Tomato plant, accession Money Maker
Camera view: horizontal (90 deg, fisheye); turntable rotation: 180 degrees
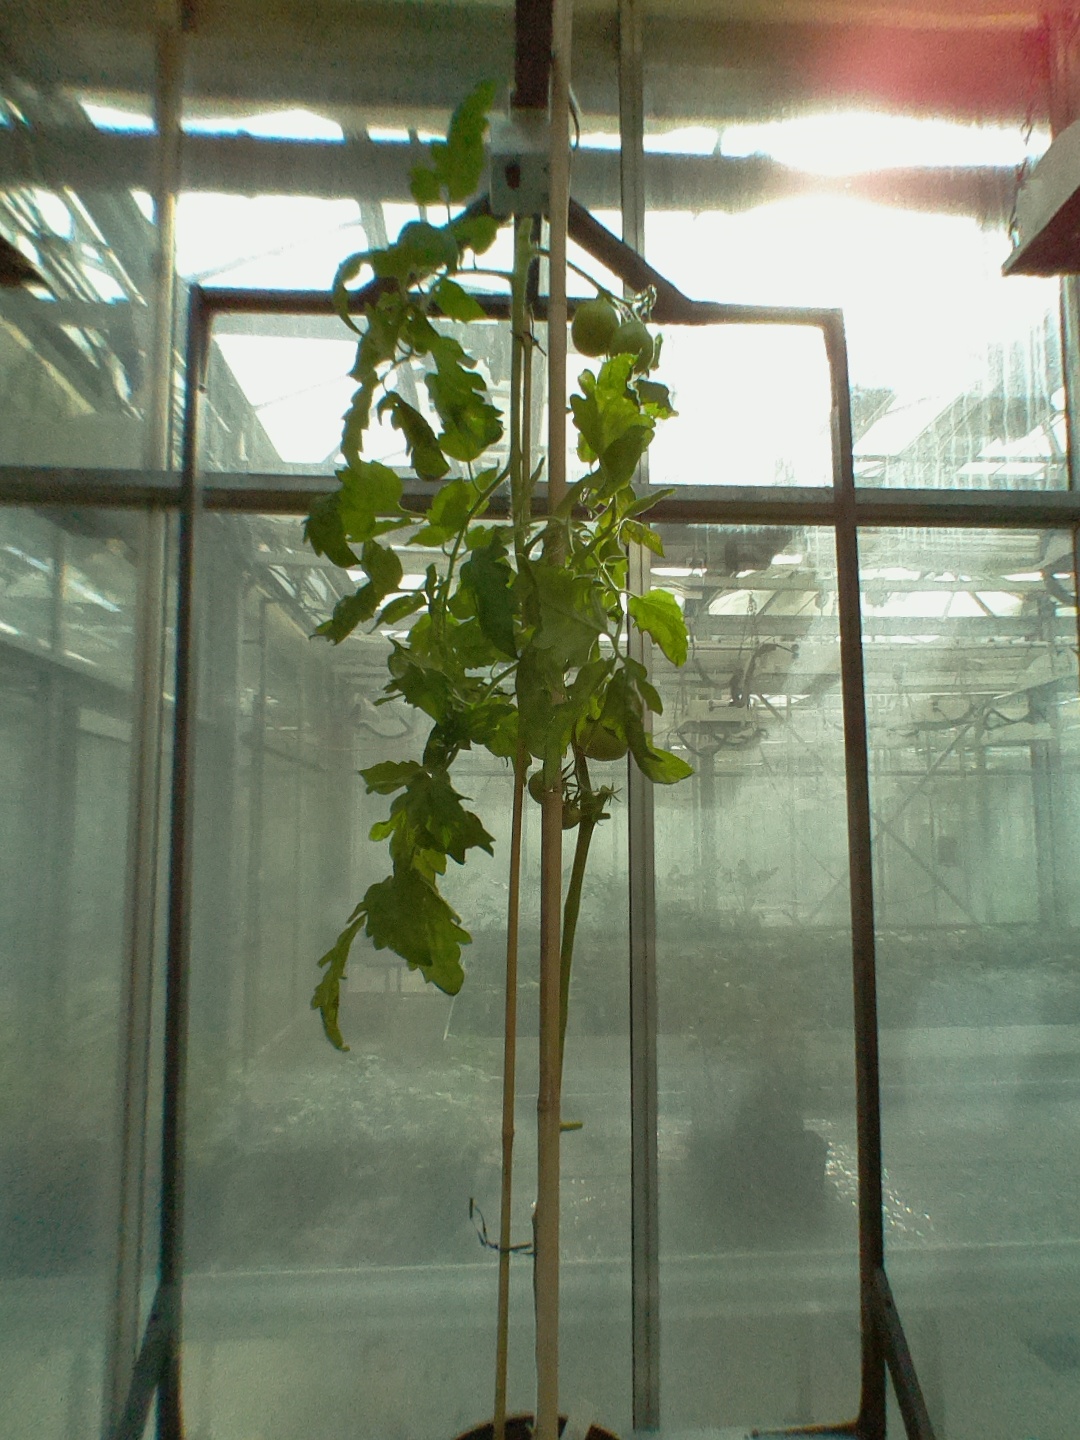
BBCH growth stage 75: 50%-60% of final fruit size